History of the British Army postal service

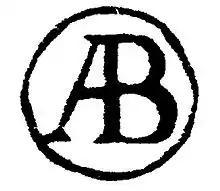
Example of the post mark "AB" (Armee Britannique) used on soldiers' letters in 1743

In 1743 the first distinctive post mark appeared on letters sent by British troops campaigning in Europe. The Thurn & Taxis Post, who processed the mail on behalf of the British army, endorsed it with a small circular stamp inscribed "AB" – Armee Britannique.